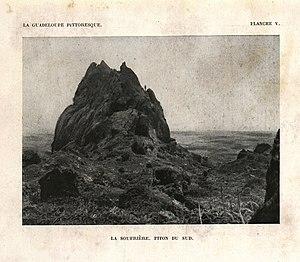
Photographie du Piton du sud de la Soufrière, Guadeloupe, au début du 20e siècle
La Soufrière, surnommée « vié madanm la » en créole guadeloupéen, littéralement « la vieille dame » en français, est un volcan en activité situé sur le territoire de la commune de Saint-Claude en Guadeloupe, dans le parc national du même nom, dans le Sud de l'île de Basse-Terre. La commune de Basse-Terre, chef-lieu du département et région d'outre-mer, se trouve à une dizaine de kilomètres au sud-ouest et les chutes du Carbet sur son flanc est. C’est le seul volcan actif de l’île, actuellement à l’état de repos éruptif.